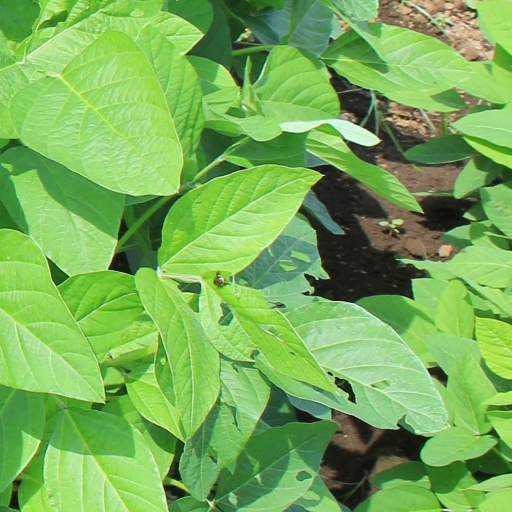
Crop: soybean